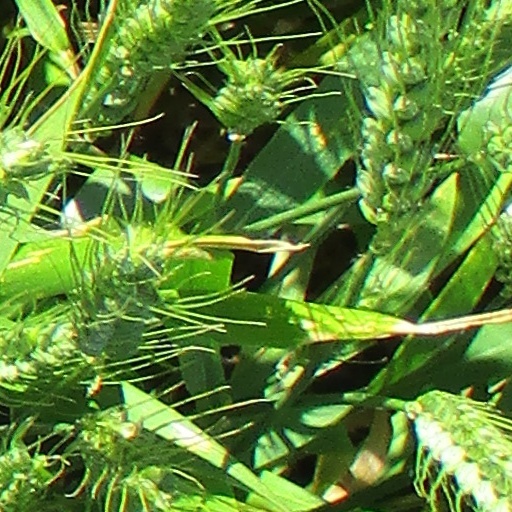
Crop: wheat